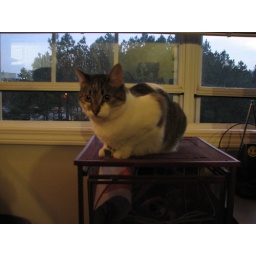
The cats were following me around taking pictures. They love sitting on the windowsill.